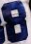
Number: 8